History of Paris (1946–2000)

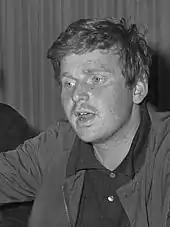
Daniel Cohn-Bendit (1968)

In May 1958, the government the Fourth Republic, hopelessly deadlocked by divisions over the War in Algeria and other issues, resigned. The President of the Republic, René Coty, invited Charles de Gaulle to form a new government and prepare a revised Constitution. Within three months, the new Constitution was drafted and put to a vote on September 28, 1958; it was approved by more than 80 percent of voters. and a new government was in place. The Fifth Republic was born on October 4, 1958.